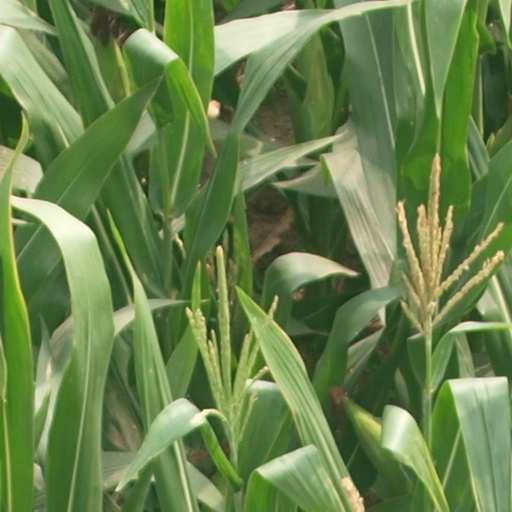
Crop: maize; corn